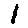
Label: 1